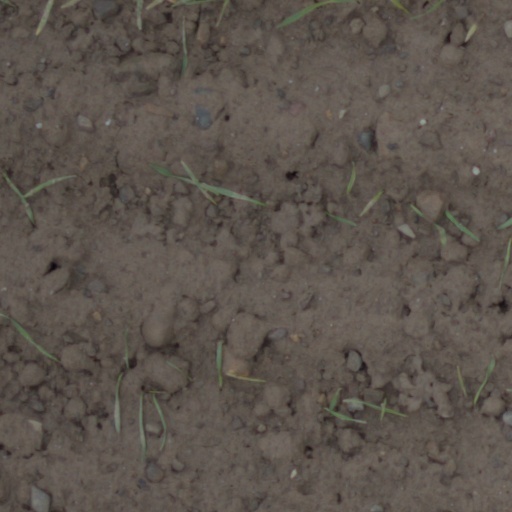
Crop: wheat